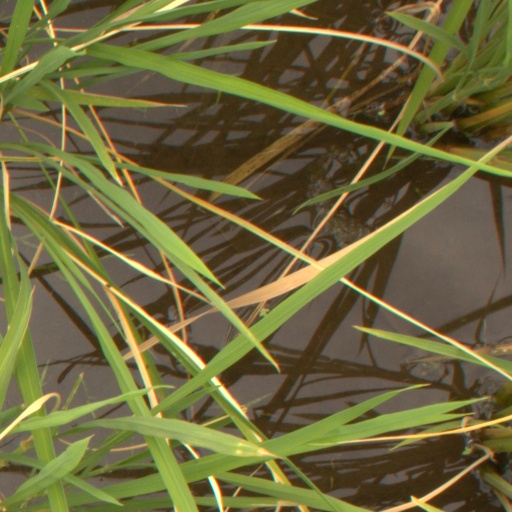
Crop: rice